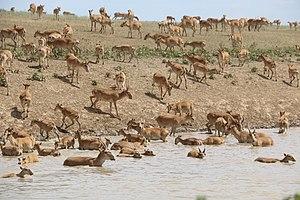
Le saïga est une des rares espèces d'antilopes eurasiatiques. Sur la base de données archéologiques et paléontologiques, il est établi qu'il vivait autrefois dans les milieux ouverts des régions vallonnées d'une grande partie de l'Europe et de l'Asie. On ne le trouve plus guère que dans les steppes sèches et les déserts semi-arides de l'Asie centrale, où il est menacé de disparition.